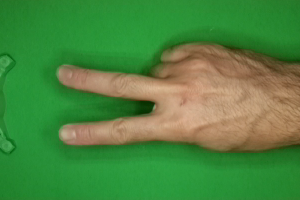
Label: scissors